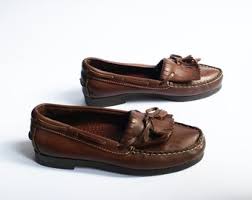
Label: Boat